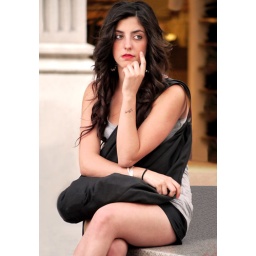
A girl sitting in a shopping street in Barcelona looks for someone she is waiting for